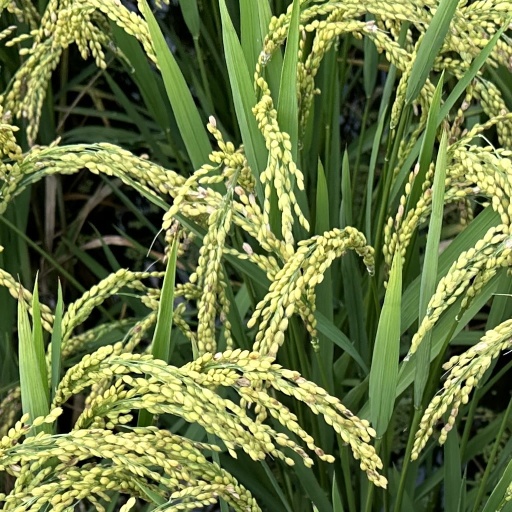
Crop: rice